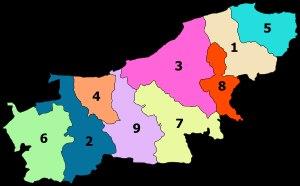
La wilaya de Boumerdès compte 9 daïras.